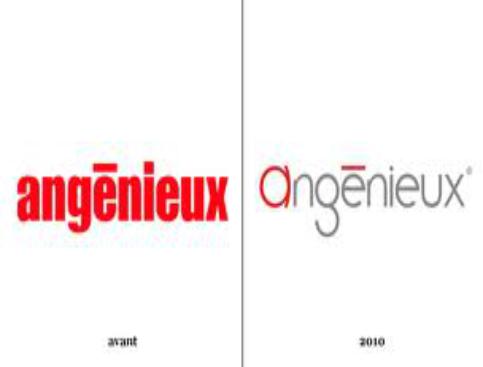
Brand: Angenieux
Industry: Electronic